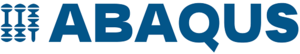
Abaqus
Abaqus FEA er en software suite for 'finite element analysis' fra 1978 fra firmaet Simula.